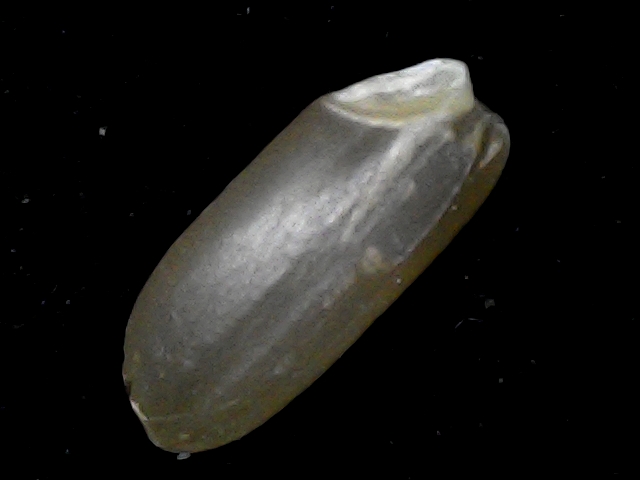
Rice variety: BD76